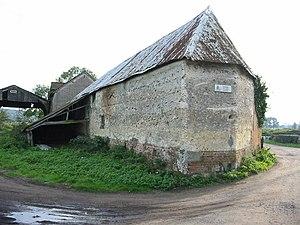
South Charford est un hameau situé dans le district de New Forest, dans le comté du Hampshire, en Angleterre.